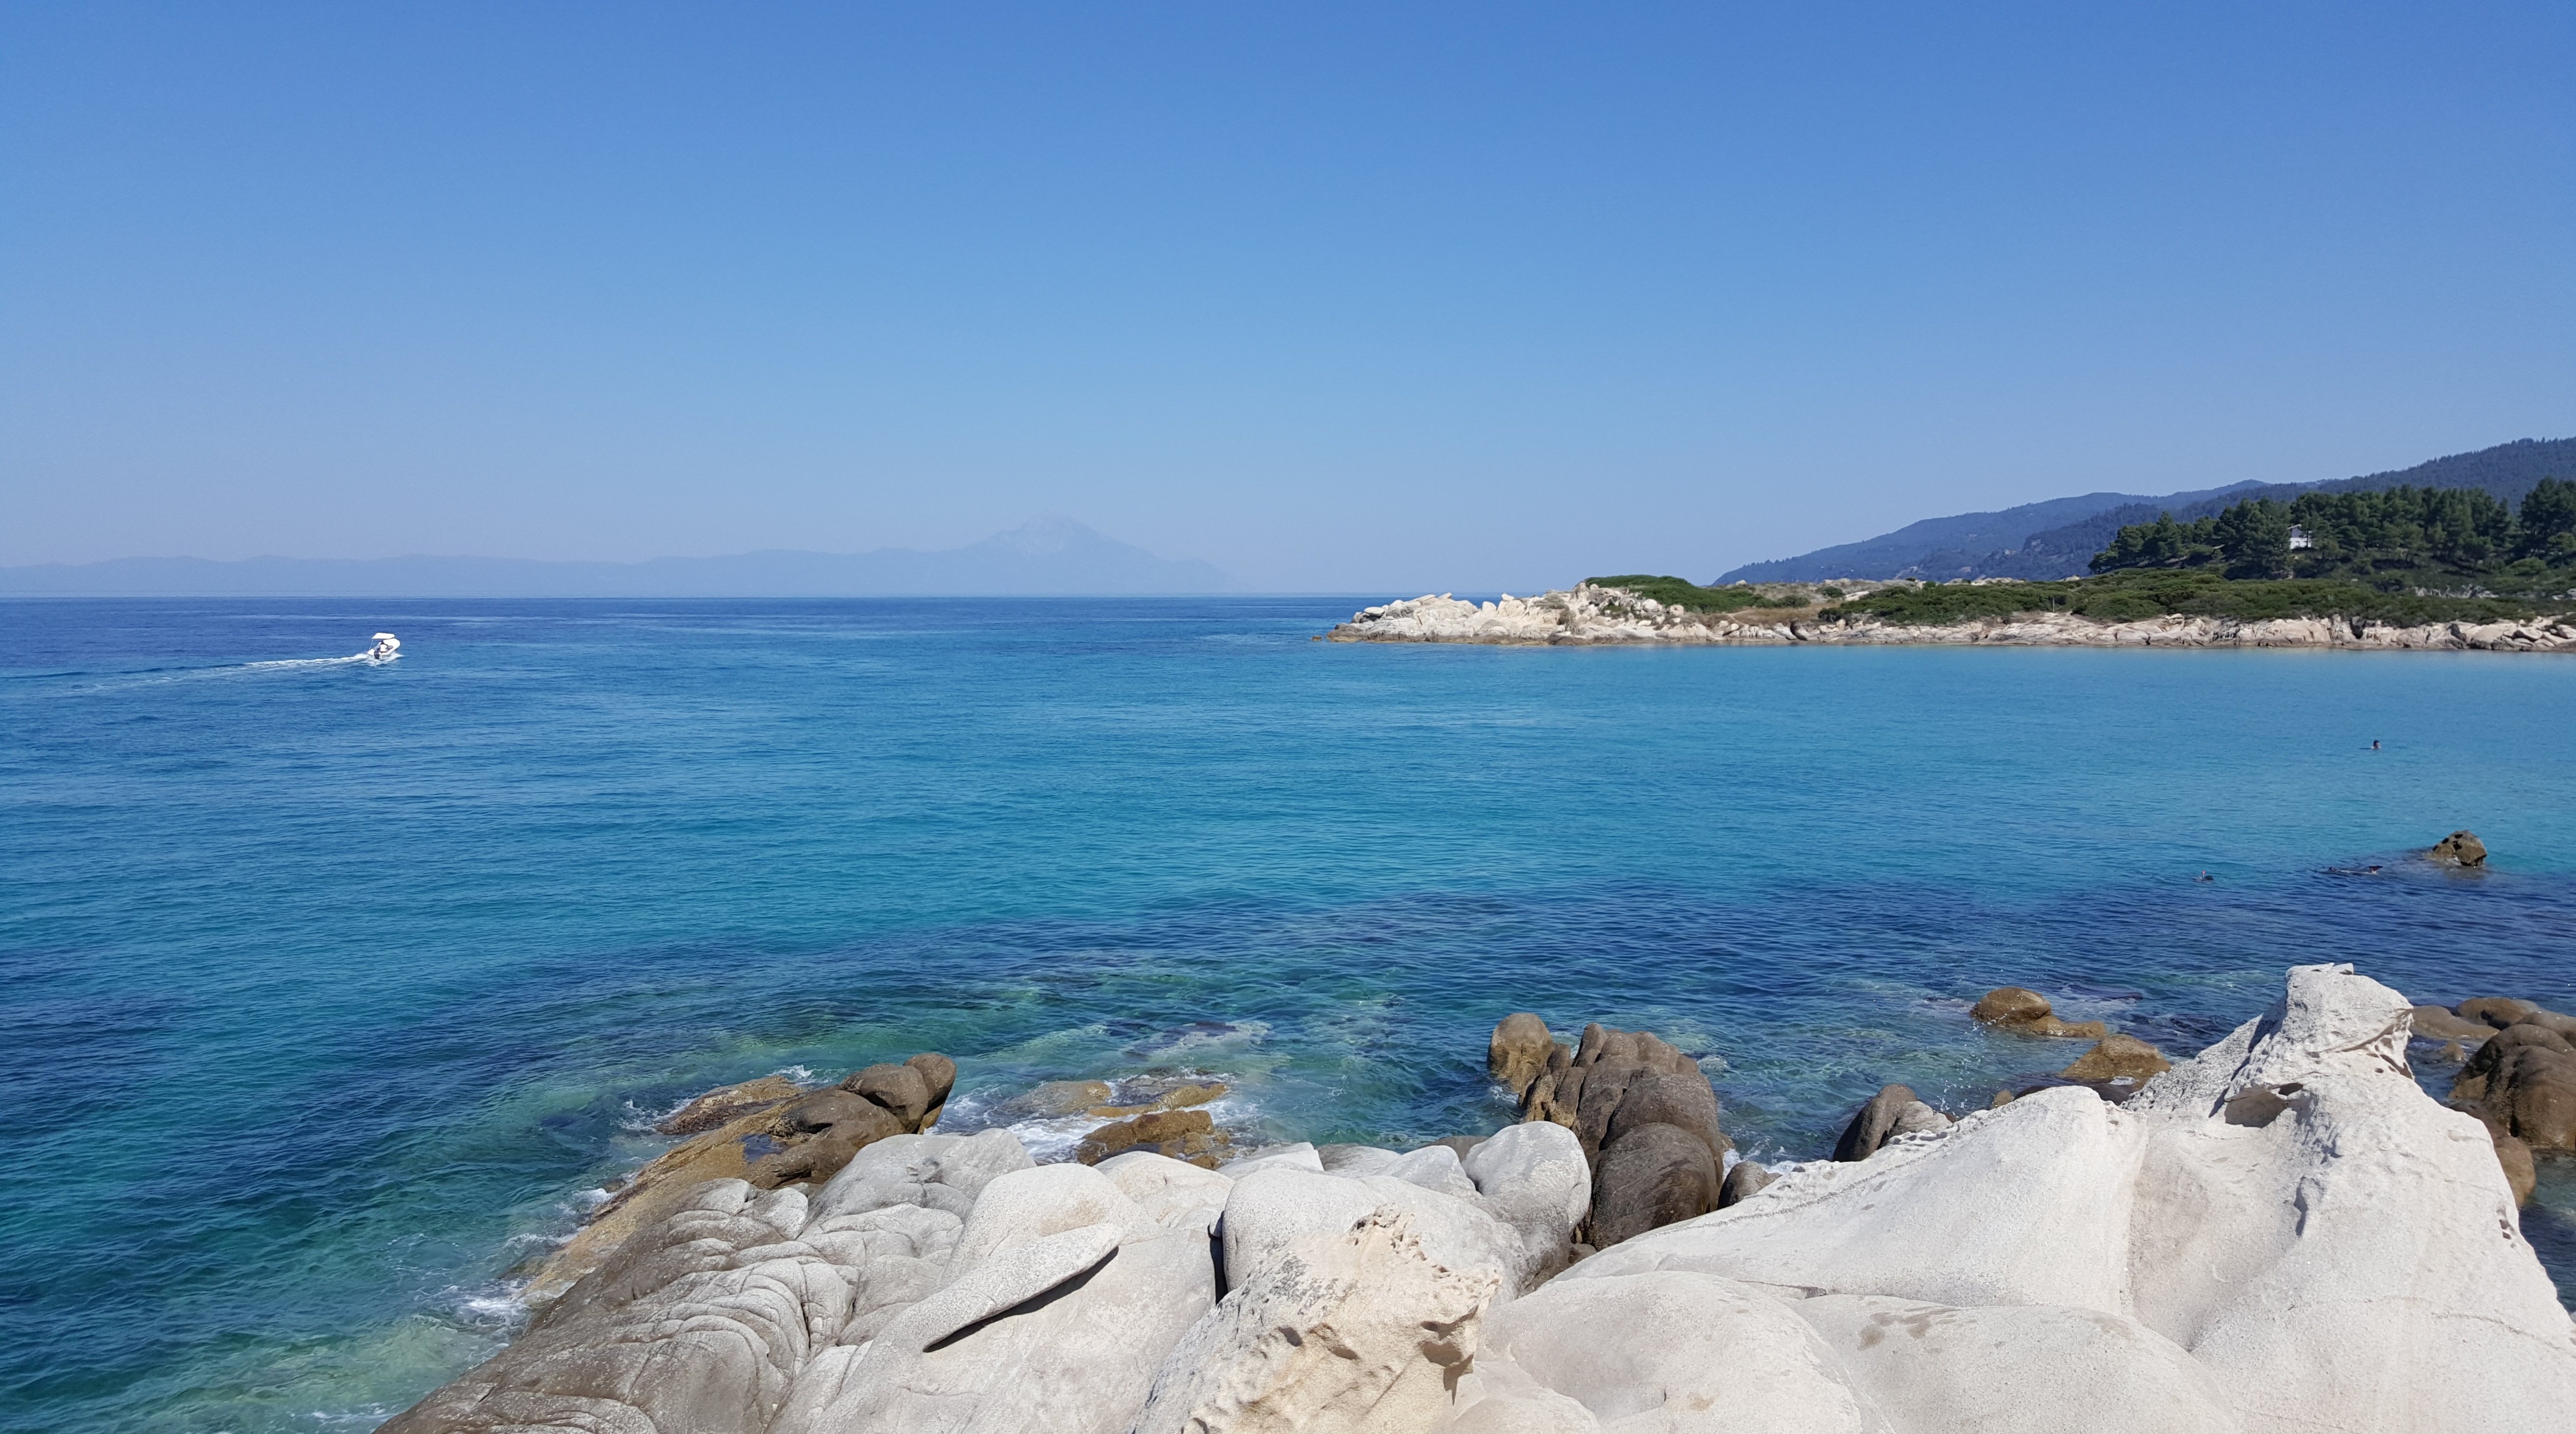
beach, landscape, sea, coast, water, nature, rock, ocean, sky, boat, shore, stone, summer, vacation, travel, coastline, cliff, seaside, cove, mediterranean, seascape, holiday, bay, island, tourism, terrain, body of water, sunny, greece, cape, islet, aegean, athos, sithonia, chalkidiki